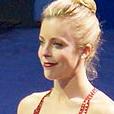
Age: 22